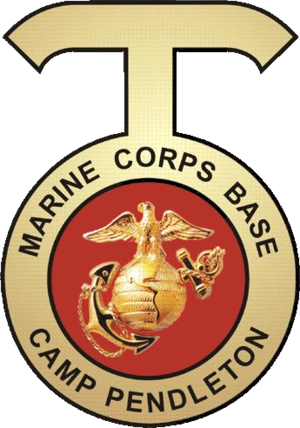
La Marine Corps Base Camp Pendleton, ou simplement Camp Pendleton, est la principale base de la côte Ouest des États-Unis de l'United States Marine Corps. Elle est située sur la côte sud de la Californie dans le comté de San Diego, entre San Clemente au nord et Oceanside au sud.
Voici la liste des bases et installations de l'United States Marine Corps.